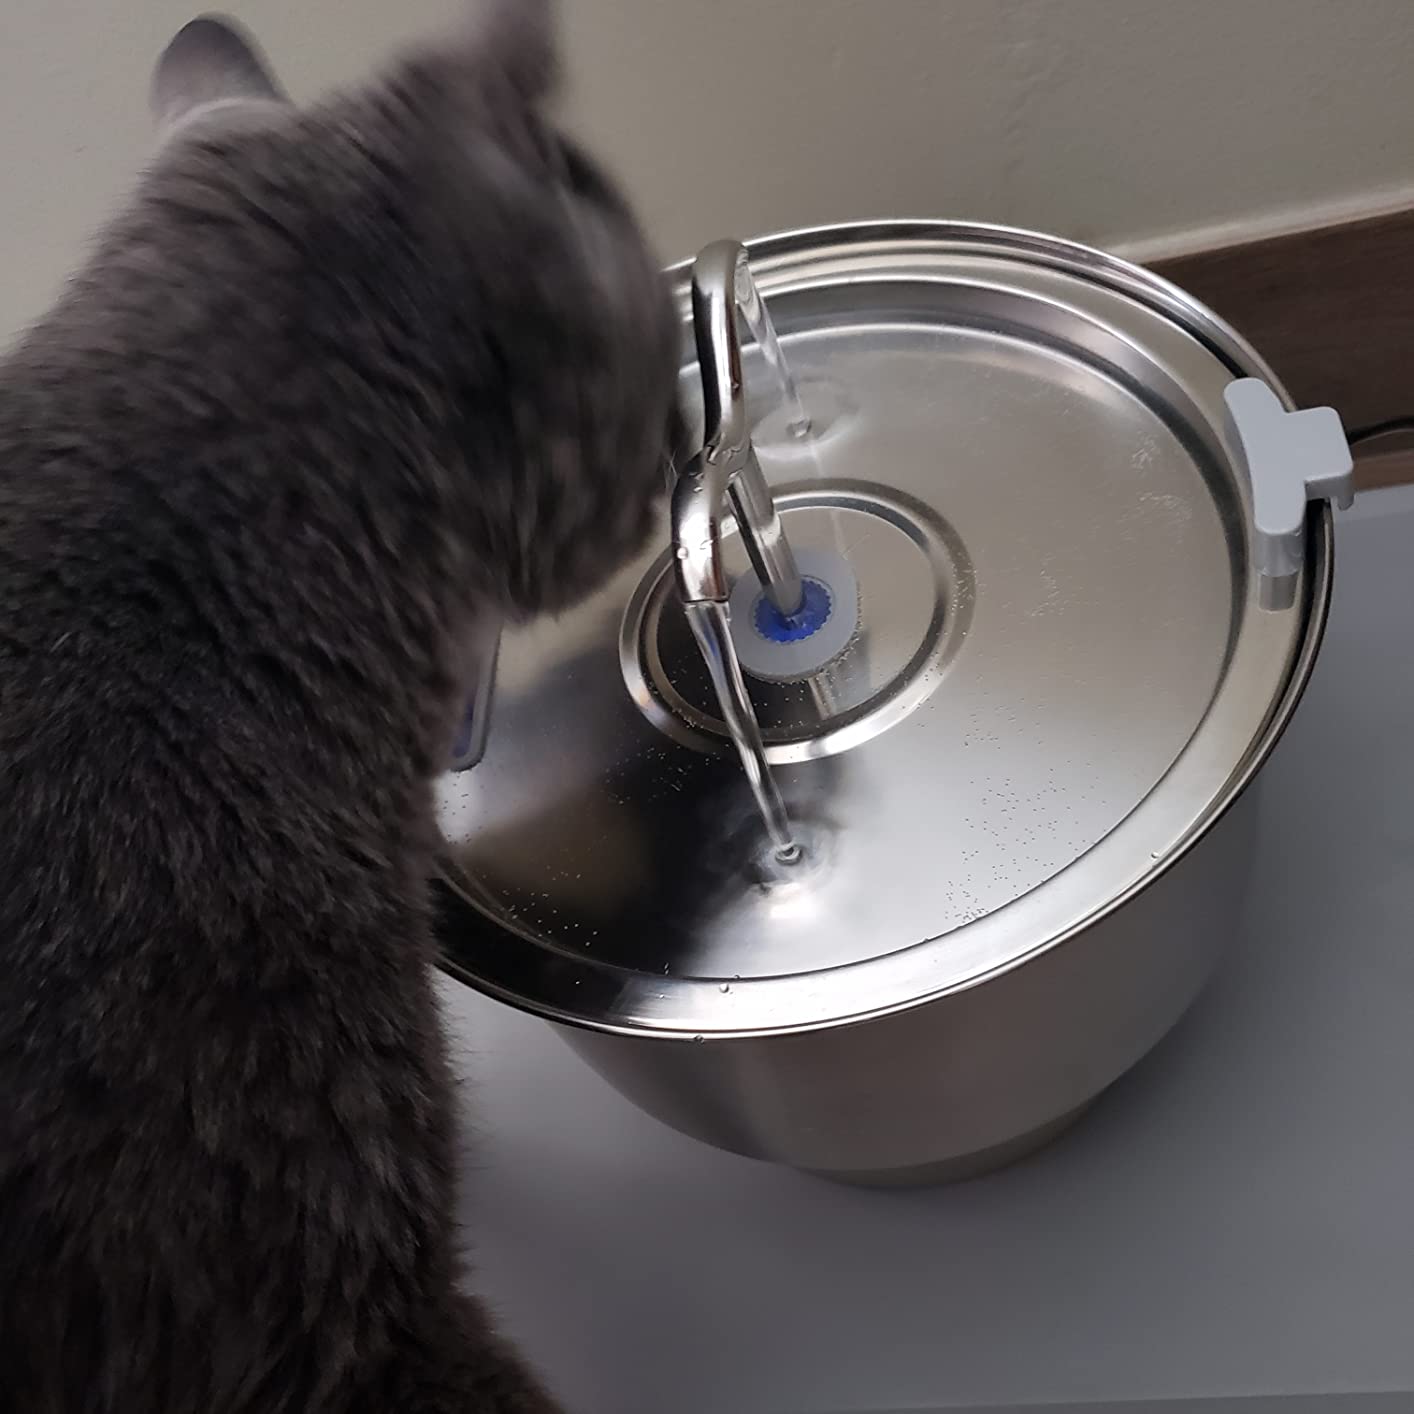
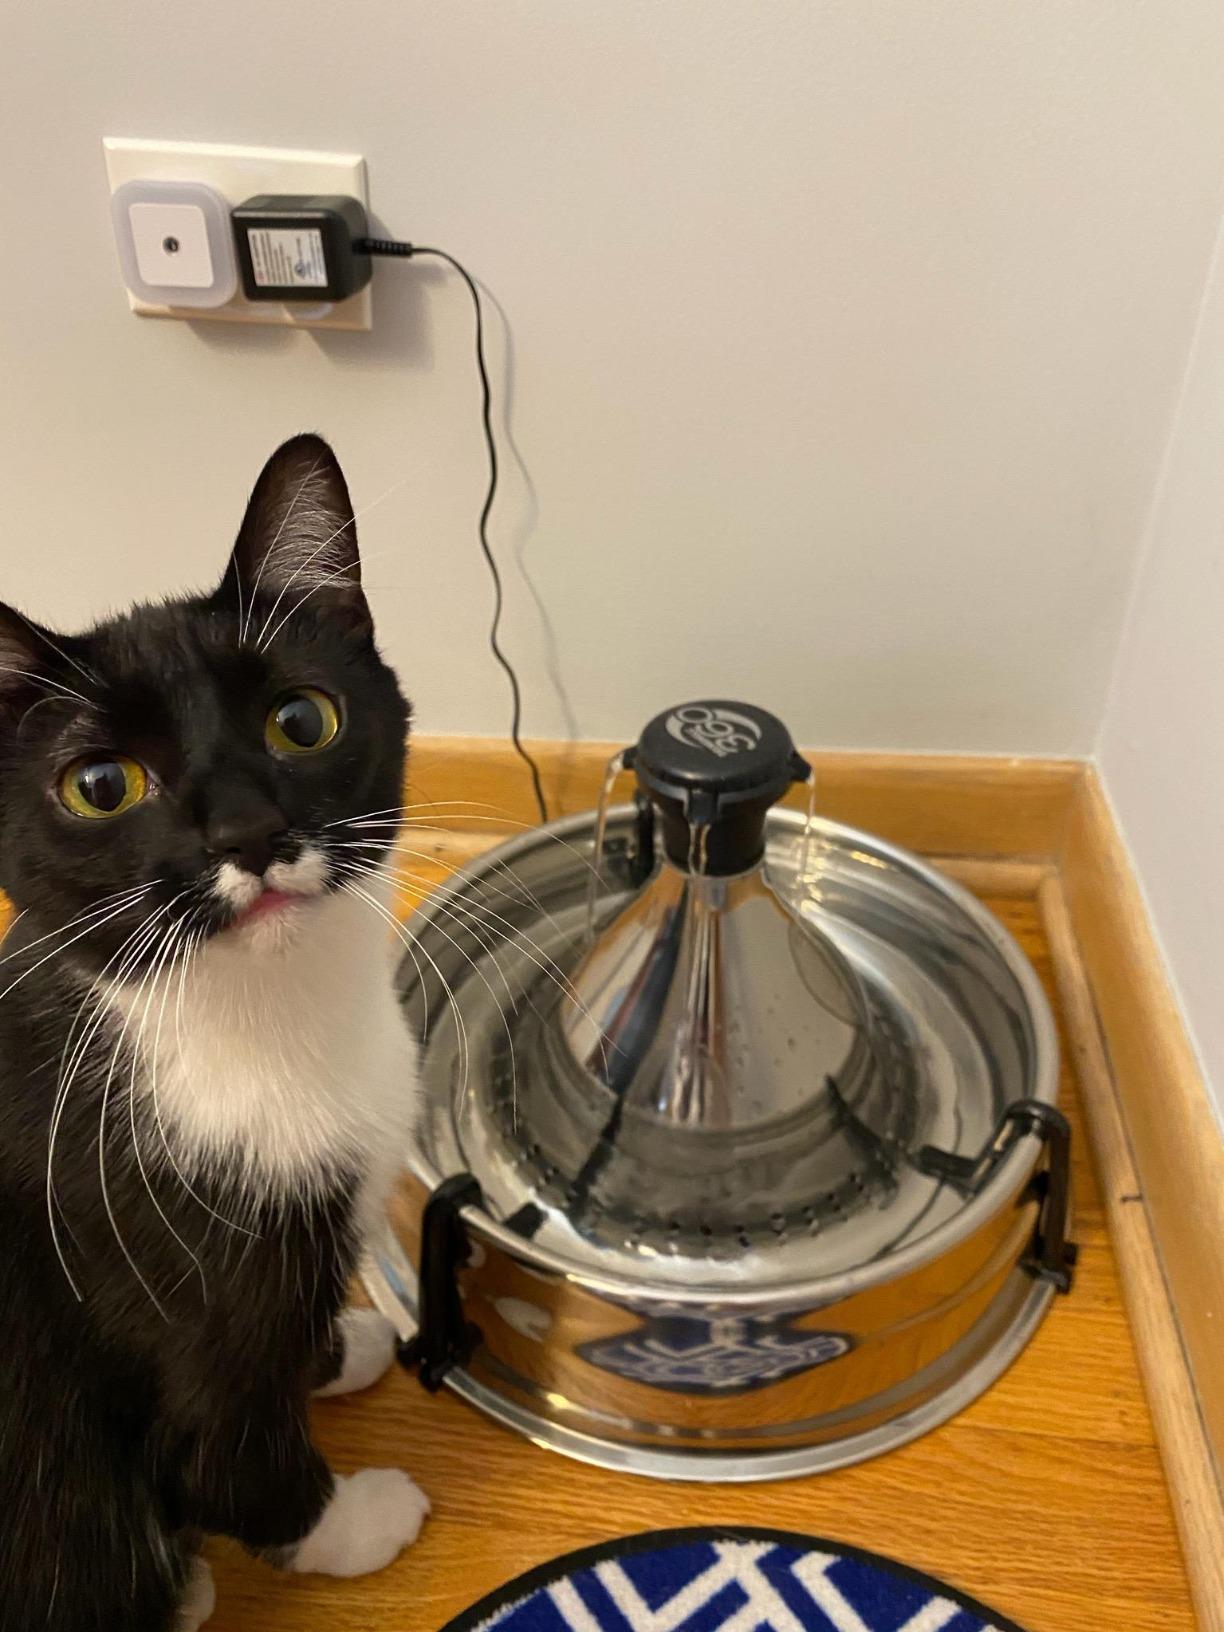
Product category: items_bowl
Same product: no